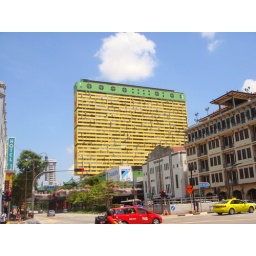
This unique yellow building is in Singapore's Chinatown neighborhood.